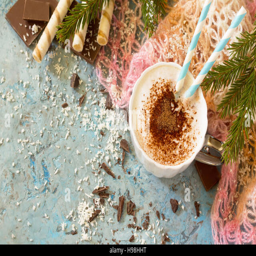
coffee with whipped cream , a cup of cappuccino .